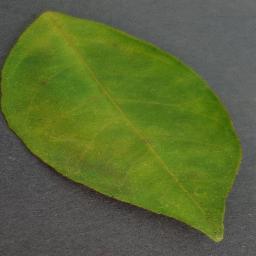
Label: Orange___Haunglongbing_(Citrus_greening)